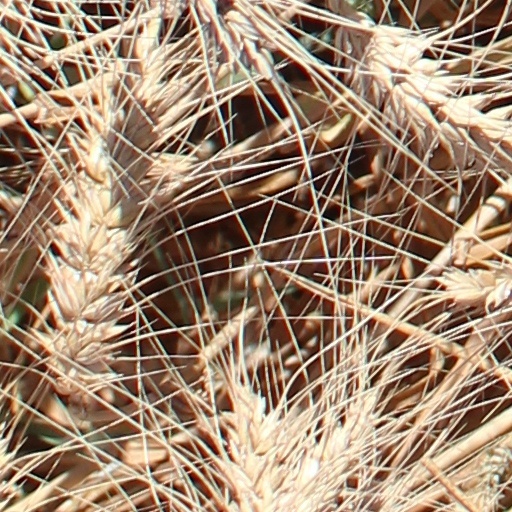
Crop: wheat